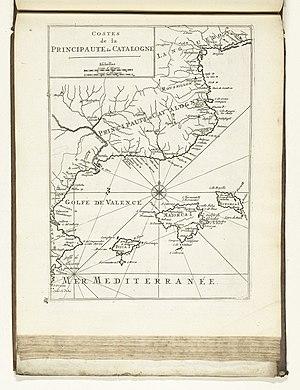
Les Pays catalans désignent les territoires de culture catalane et donc là où le catalan est parlé. Ces territoires sont actuellement répartis entre l’Espagne, l’Andorre, la France et l’Italie. Le catalanisme et l’indépendantisme catalan l’utilisent pour désigner les territoires où l’on parle la langue catalane.